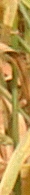
Label: Wheat___Brown_Rust